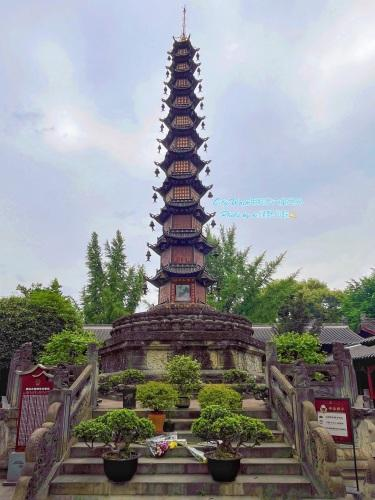
地标名称：文殊院-千佛和平塔
所在城市：成都市·青羊区